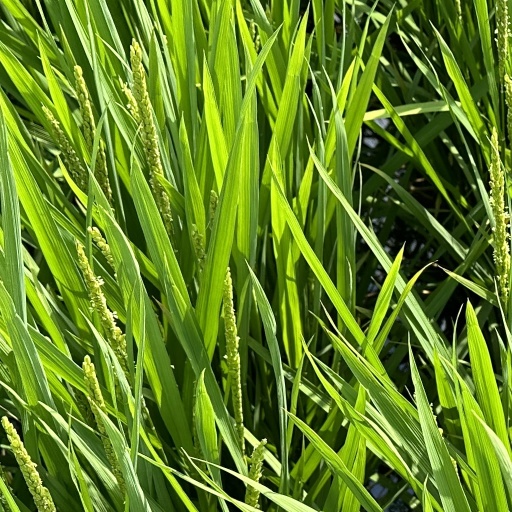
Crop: rice